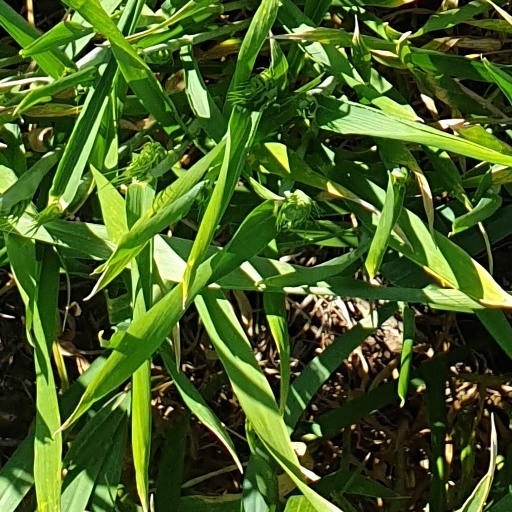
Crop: wheat